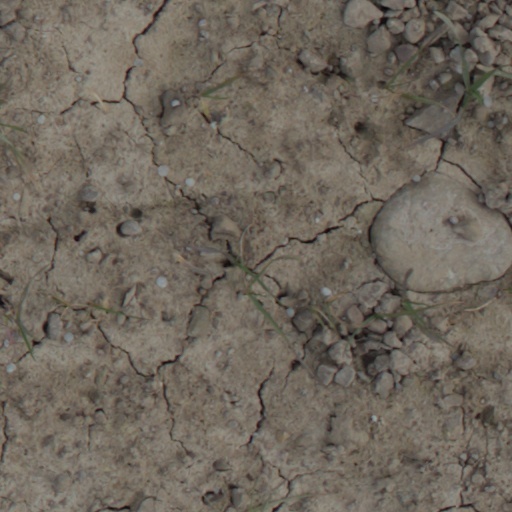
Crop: wheat